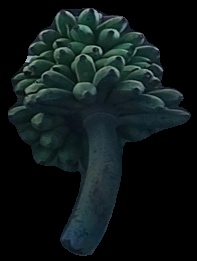
Variety: rasbale
Grade: grade2